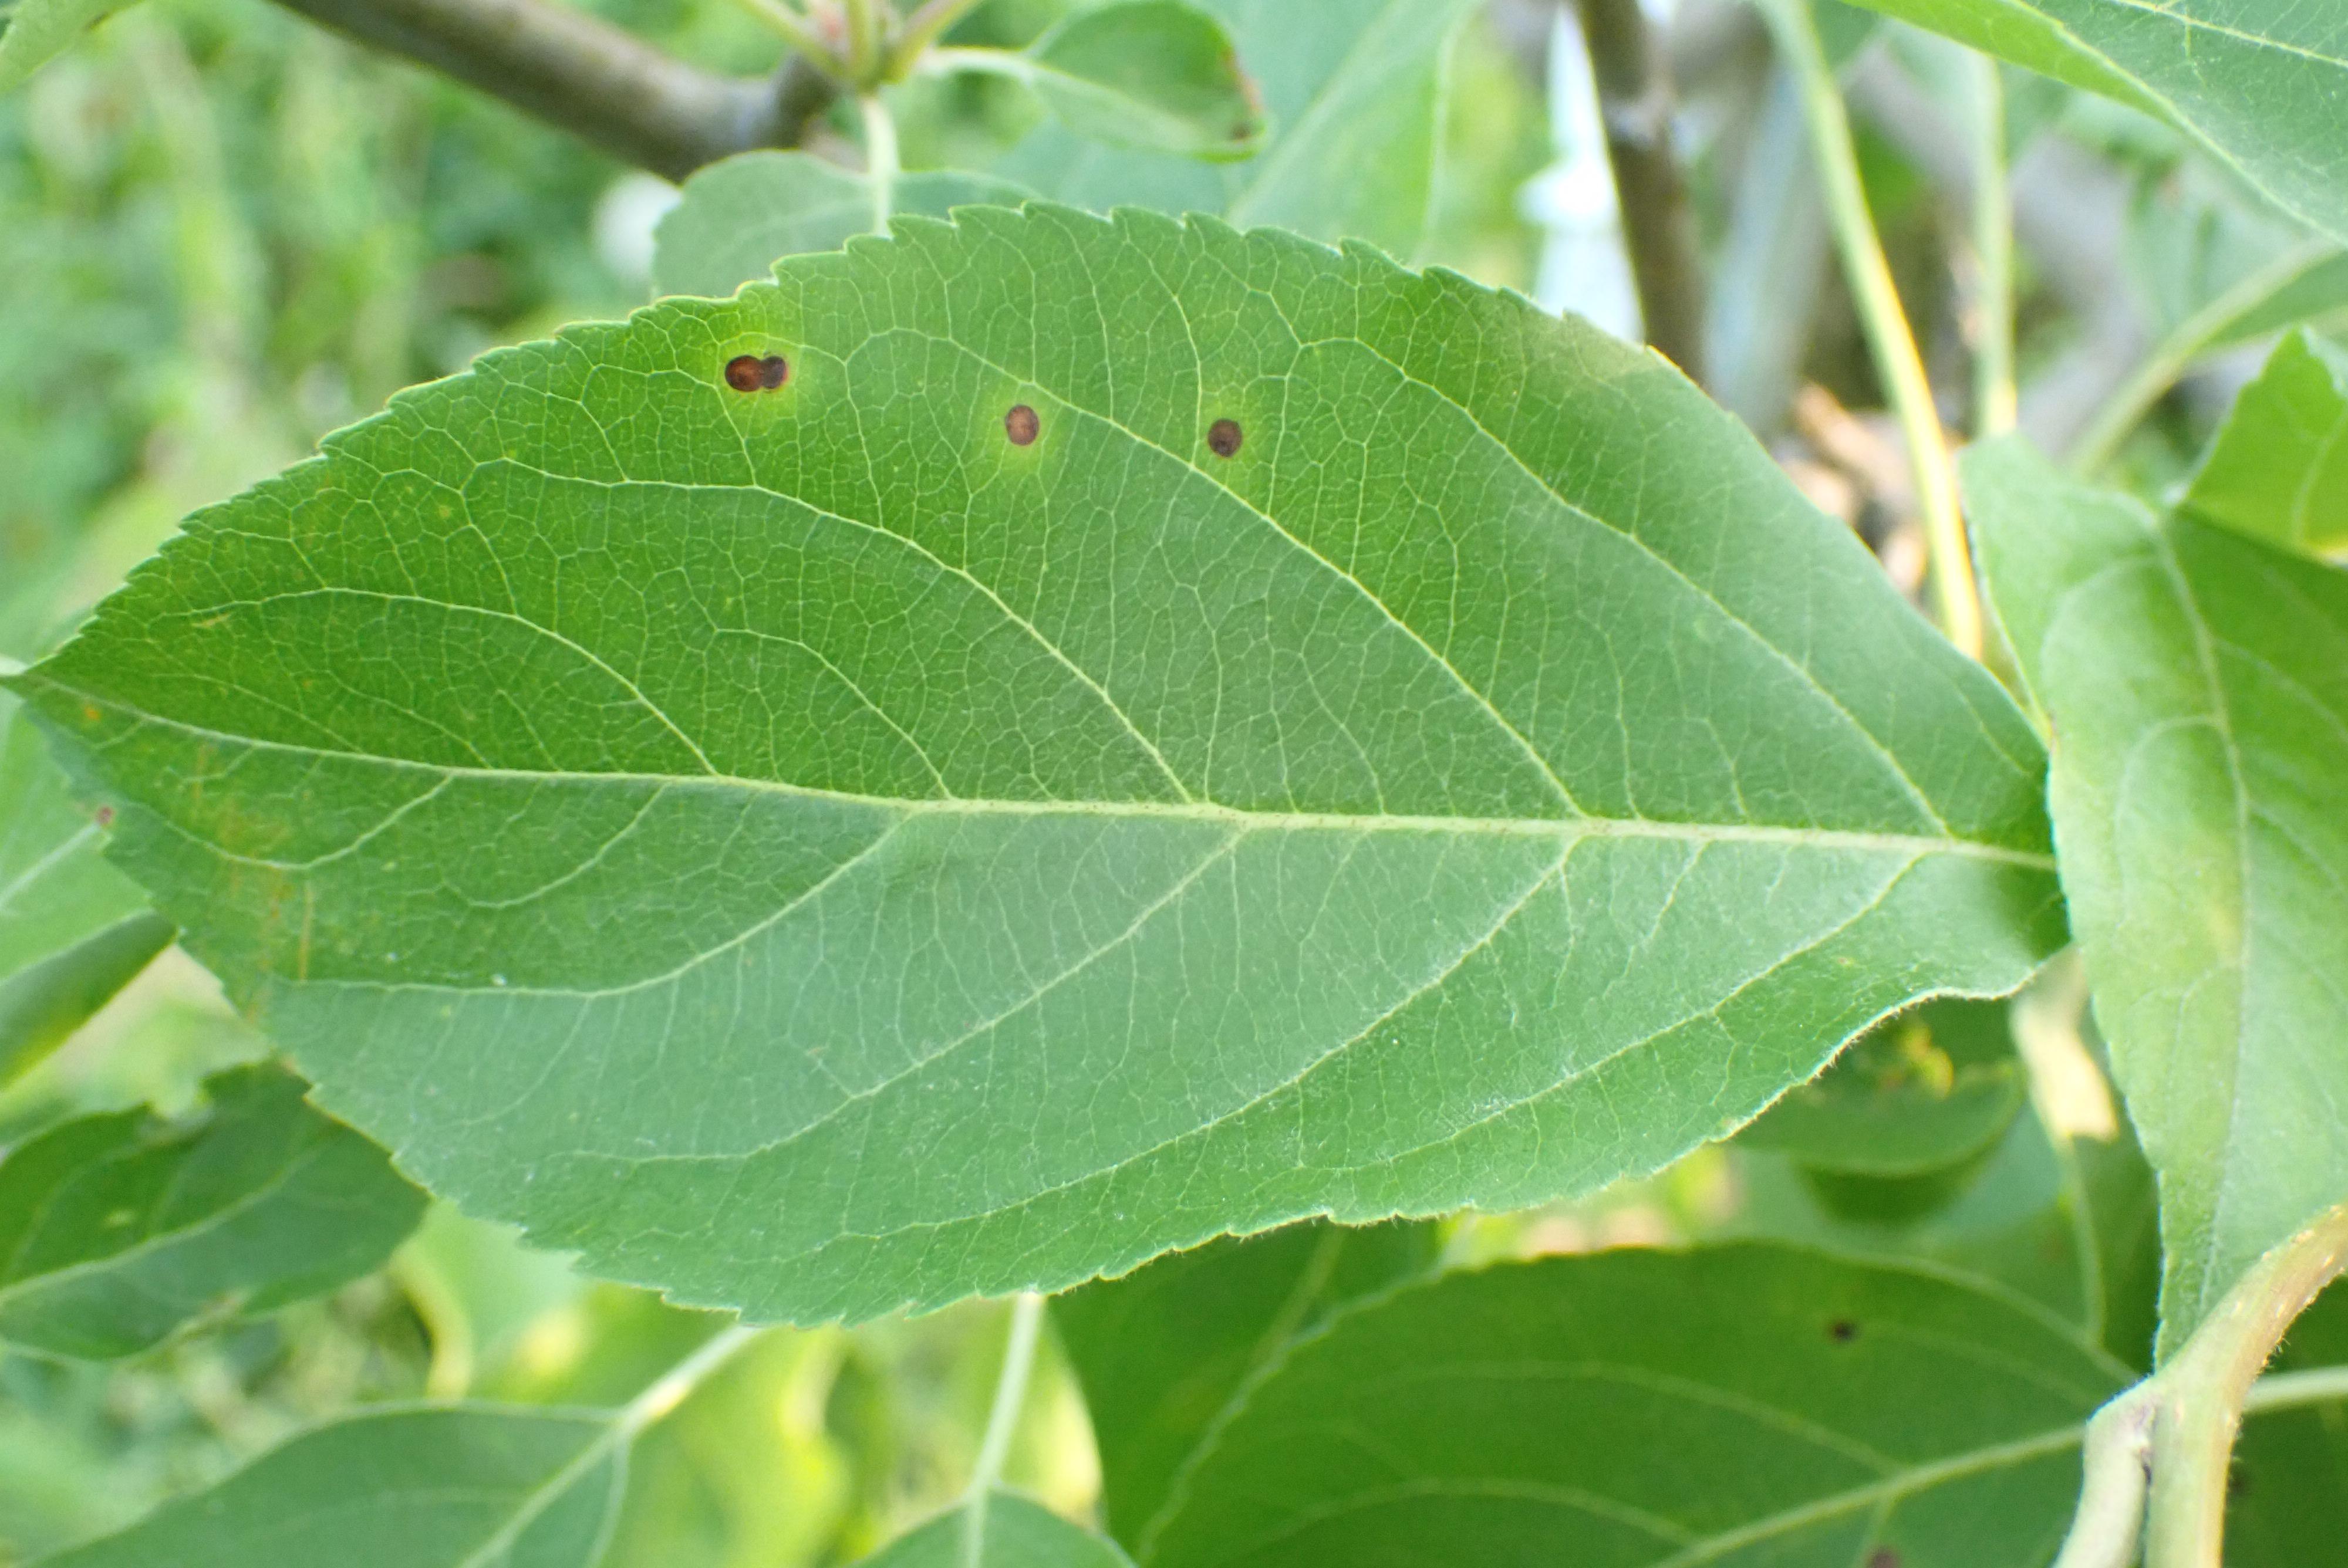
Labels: frog_eye_leaf_spot